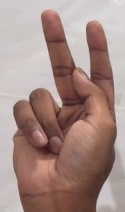
ASL sign: K